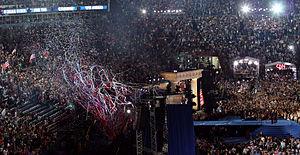
Les Democratic National Conventions sont des conventions tenues tous les quatre ans depuis 1832 par le Parti démocrate américain, et sont organisées depuis 1852 par le Comité national démocrate, l'organisme de gestion du parti démocrate au niveau national. Elles ont pour objectif de désigner les candidats du parti à la présidence et la vice-présidence pour la prochaine élection, d'élaborer un programme électoral, et agissent comme un élément fédérateur pour le parti.